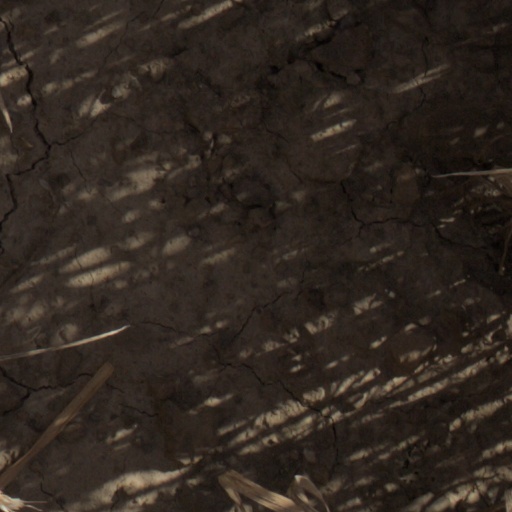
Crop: wheat